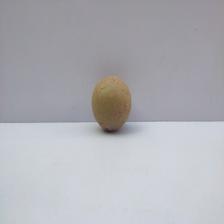
Size: Small